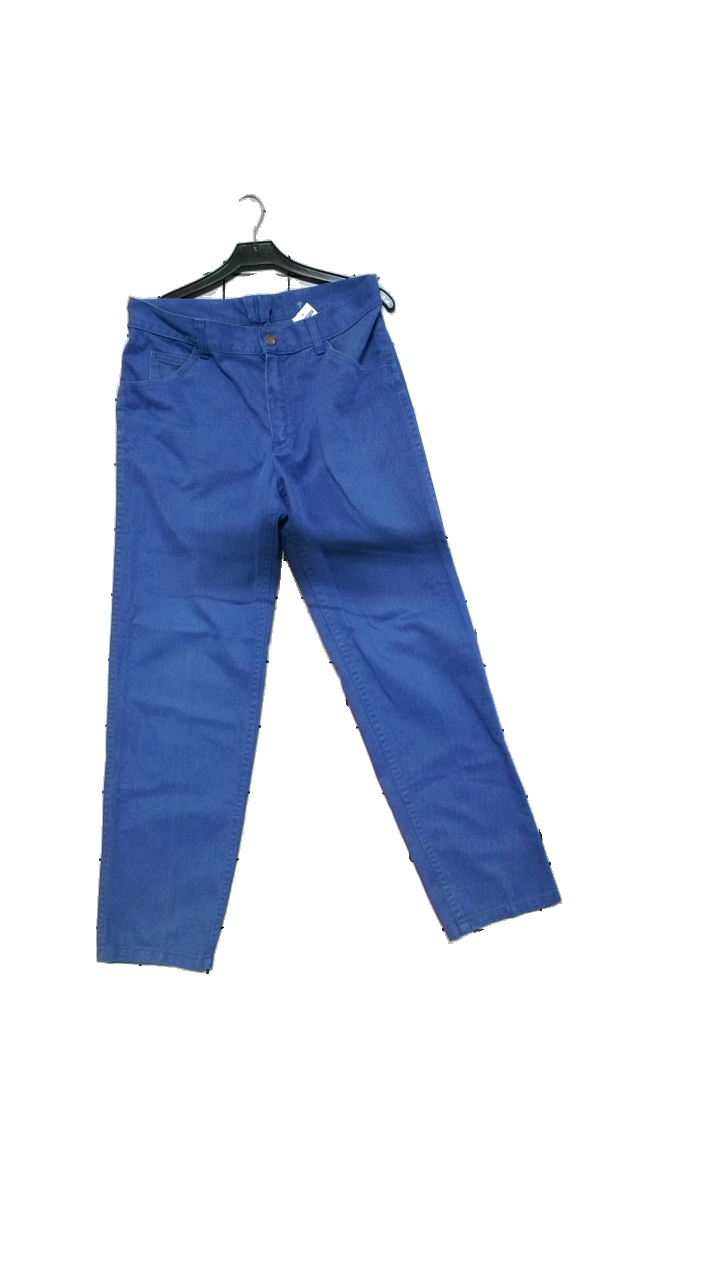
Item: Trousers (Men)
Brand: Geta
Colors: Blue
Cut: Regular
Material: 100% cotton
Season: All
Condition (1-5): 5
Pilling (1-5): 4
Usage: Reuse
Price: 50-100